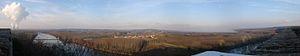
Le brulhois est un vin français AOC, anciennement labellisé VDQS sous le nom de côtes-du-brulhois, produit dans trois départements, le Lot-et-Garonne, le Tarn-et-Garonne et une petite partie du Gers, situés dans la région Nouvelle-Aquitaine et la région Midi-Pyrénées.
Auvillar est une commune française du département de Tarn-et-Garonne en région Occitanie, située à la limite de la Lomagne et au bord de la Garonne.